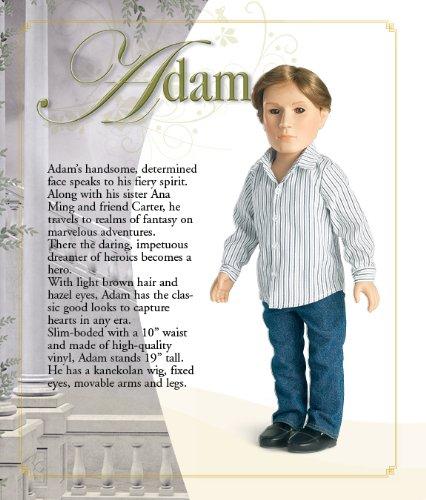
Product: ADAM - 18 inch Boy Doll
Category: Toys & Games | Dolls & Accessories | Dolls
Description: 18" Vinyl Boy Doll.
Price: $101.20
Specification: ProductDimensions:20x9x5inches|ItemWeight:3.65pounds|ShippingWeight:3.65pounds(Viewshippingratesandpolicies)|DomesticShipping:ItemcanbeshippedwithinU.S.|InternationalShipping:ThisitemcanbeshippedtoselectcountriesoutsideoftheU.S.LearnMore|ShippingAdvisory:Thisitemmustbeshippedseparatelyfromotheritemsinyourorder.Additionalshippingchargeswillnotapply.|ASIN:B001GDW0W6|Itemmodelnumber:ADAM|Manufacturerrecommendedage:12-15years